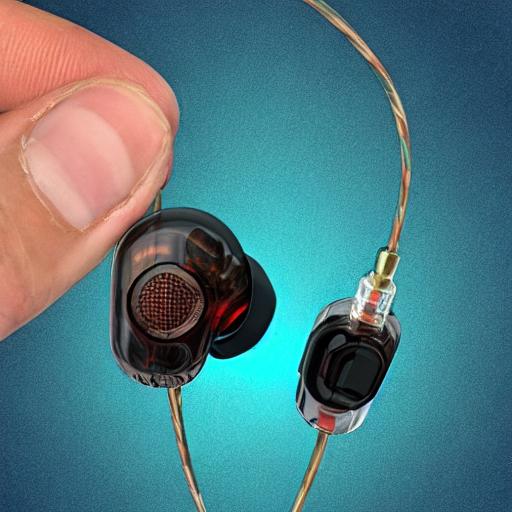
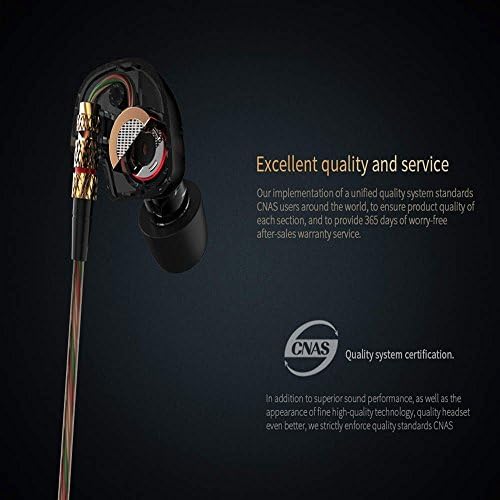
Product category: headphones
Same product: no